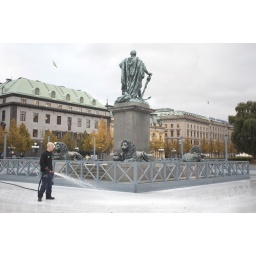
A teenage boy sprays water on the outside skating rink in Stockholm, Sweden